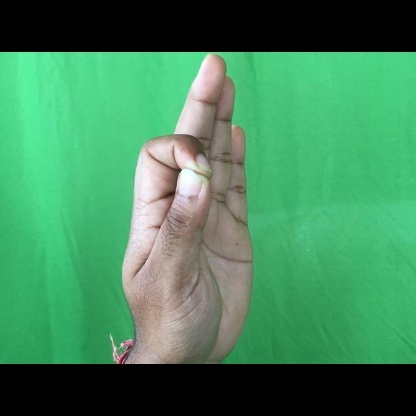
Mudra: Aralam